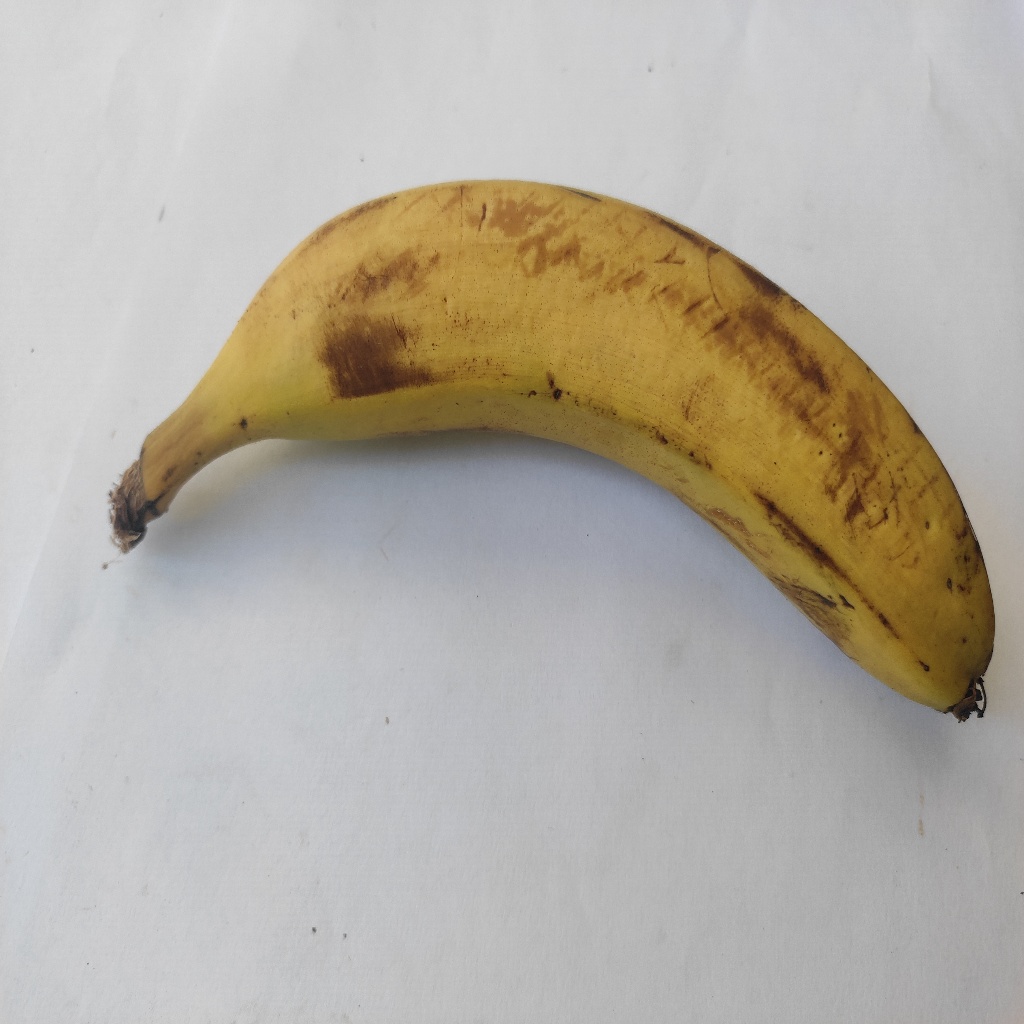
Crop: banana
Quality class: Class_A